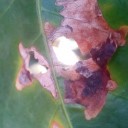
Label: Miner